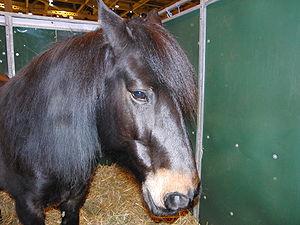
Cheval Castillonnais - Salon de l'Agriculture 2010